Hipu

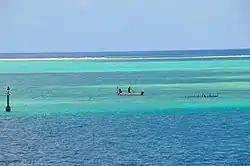

Hipu is an associated commune located in the island commune of Taha'a, in French Polynesia. It is situated in the subdivision of the Leeward Islands, an overseas collectivity of French Polynesia. Its population is 451 (2022).